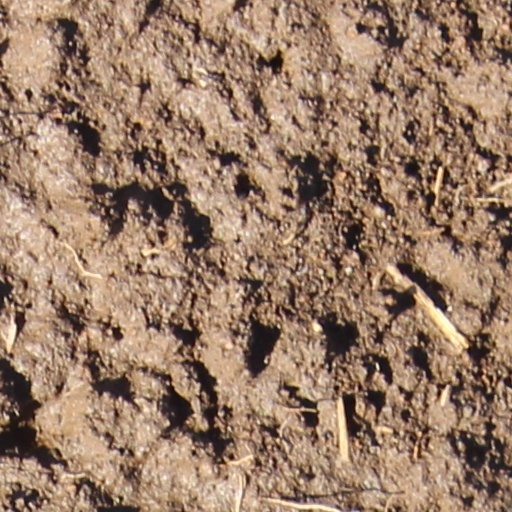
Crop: wheat